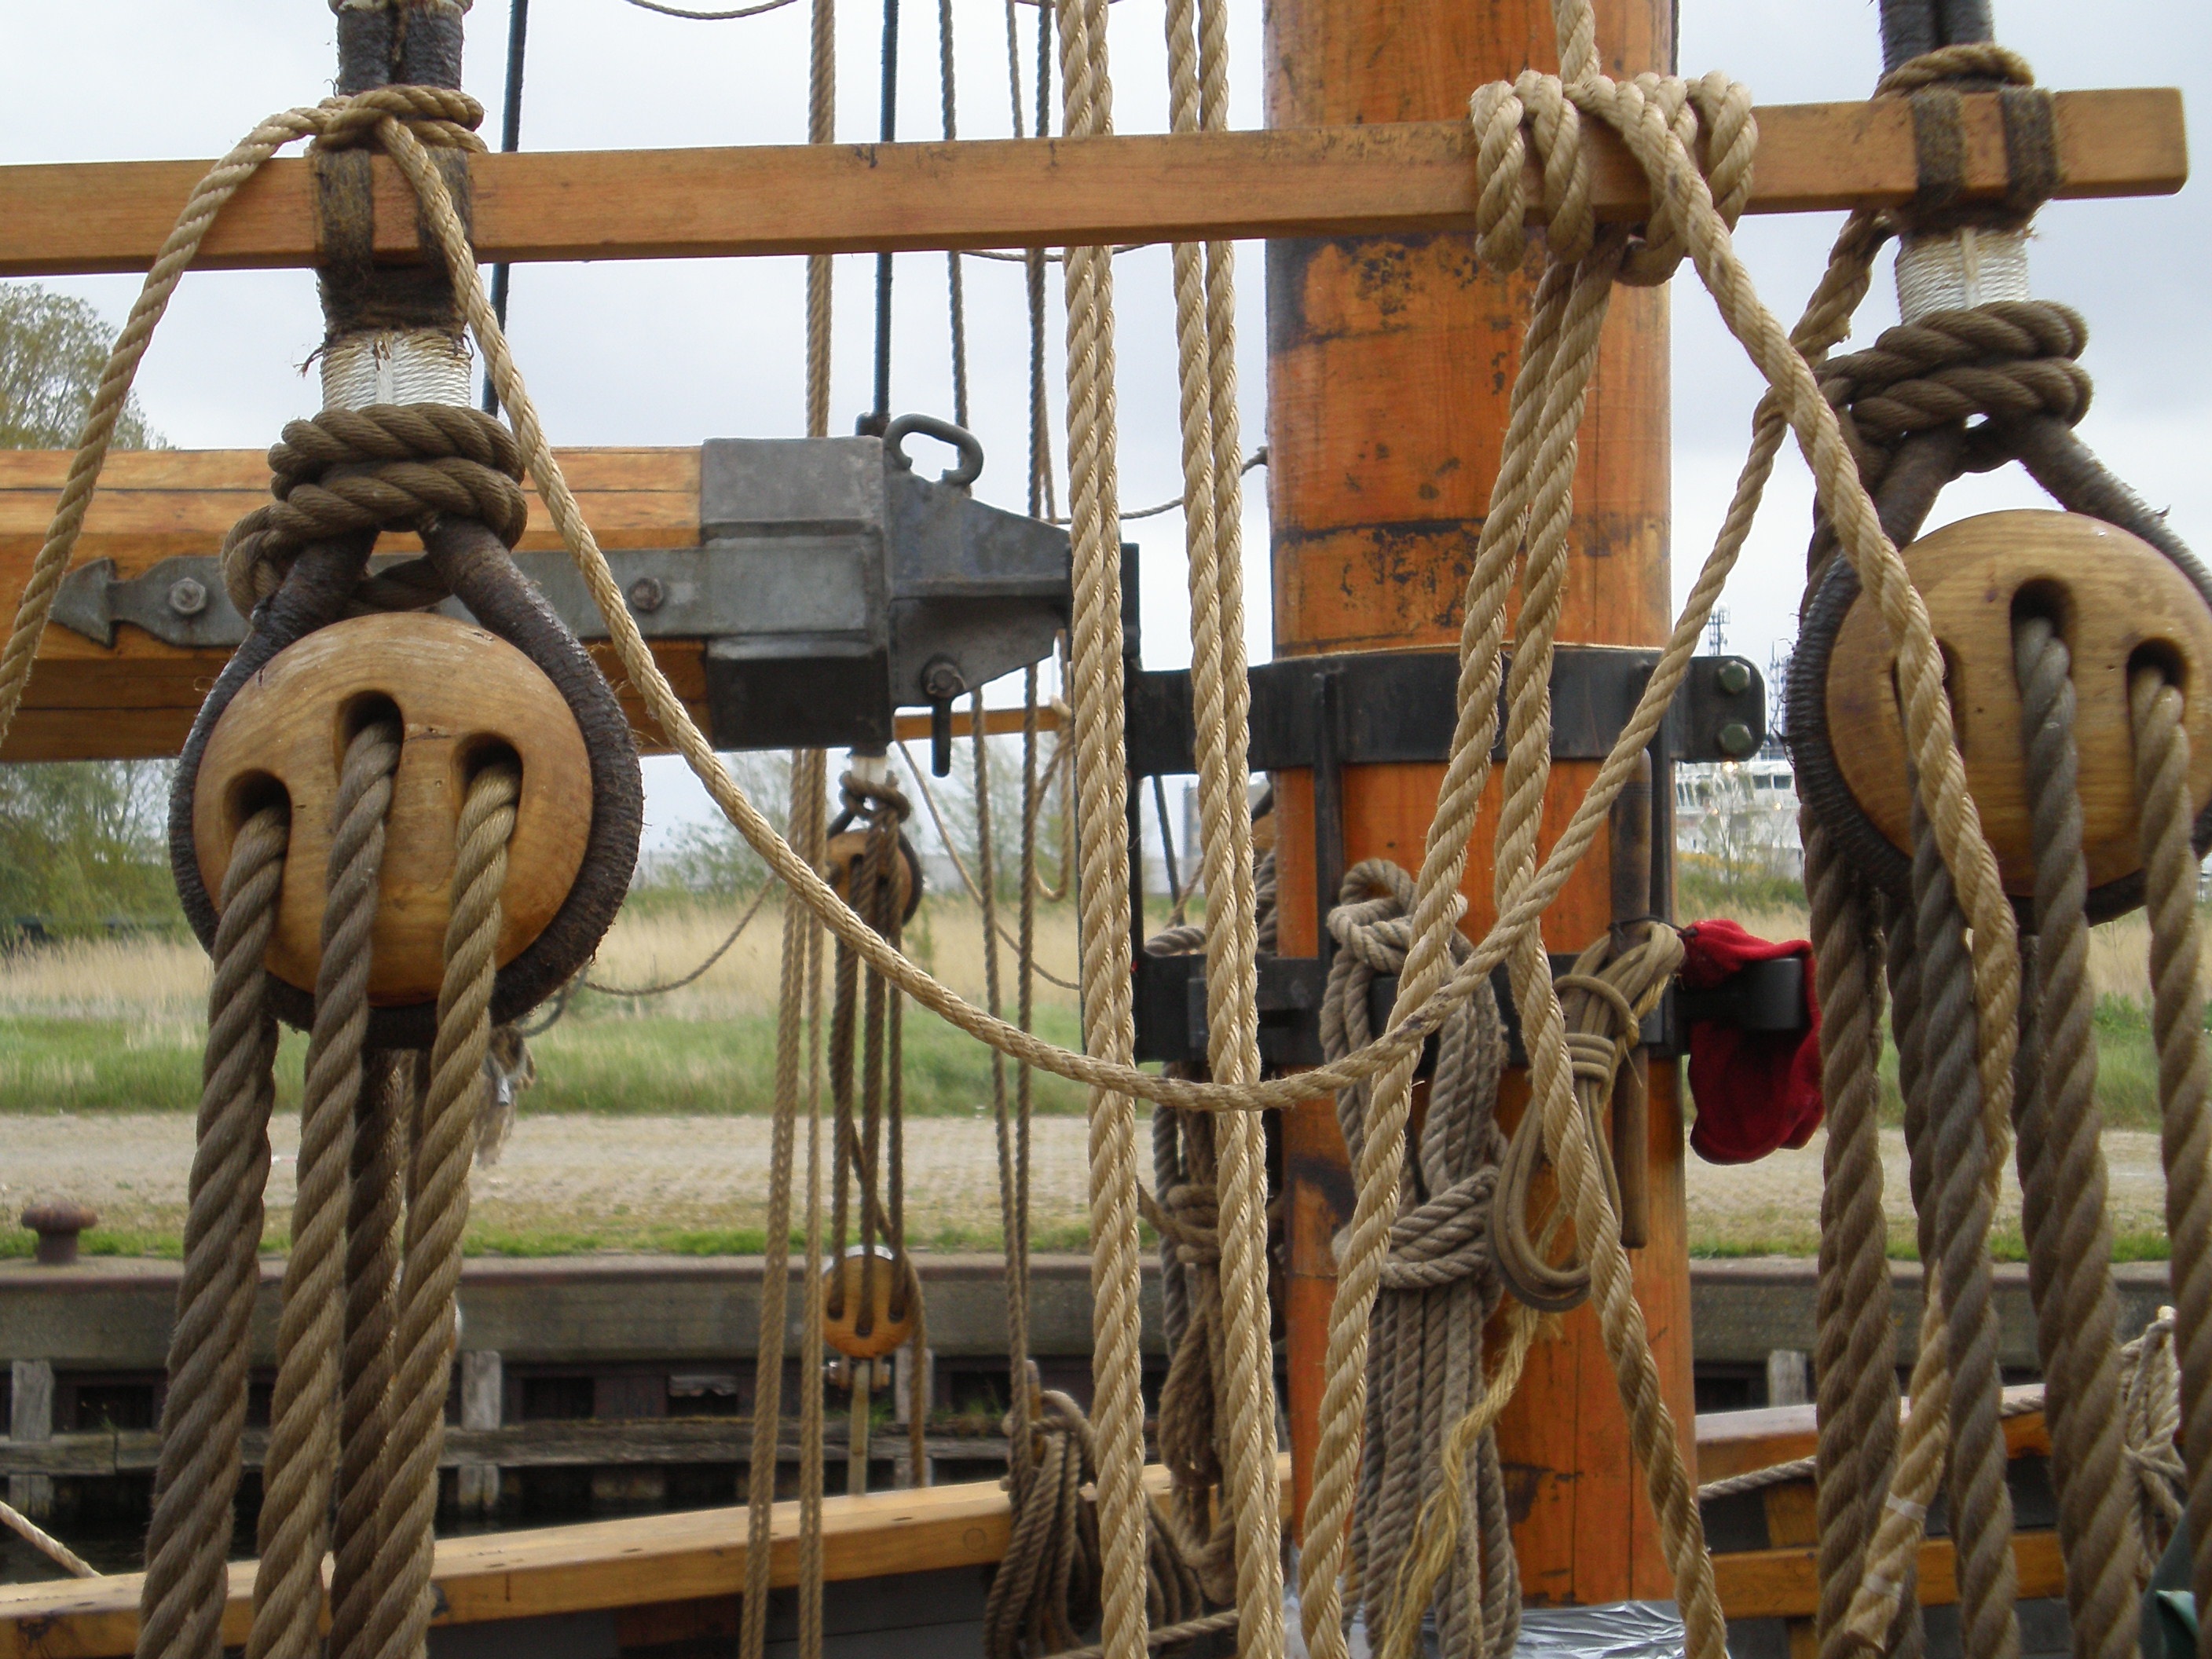
wood, ship, vehicle, mast, rigging, machine, port, galleon, man made object